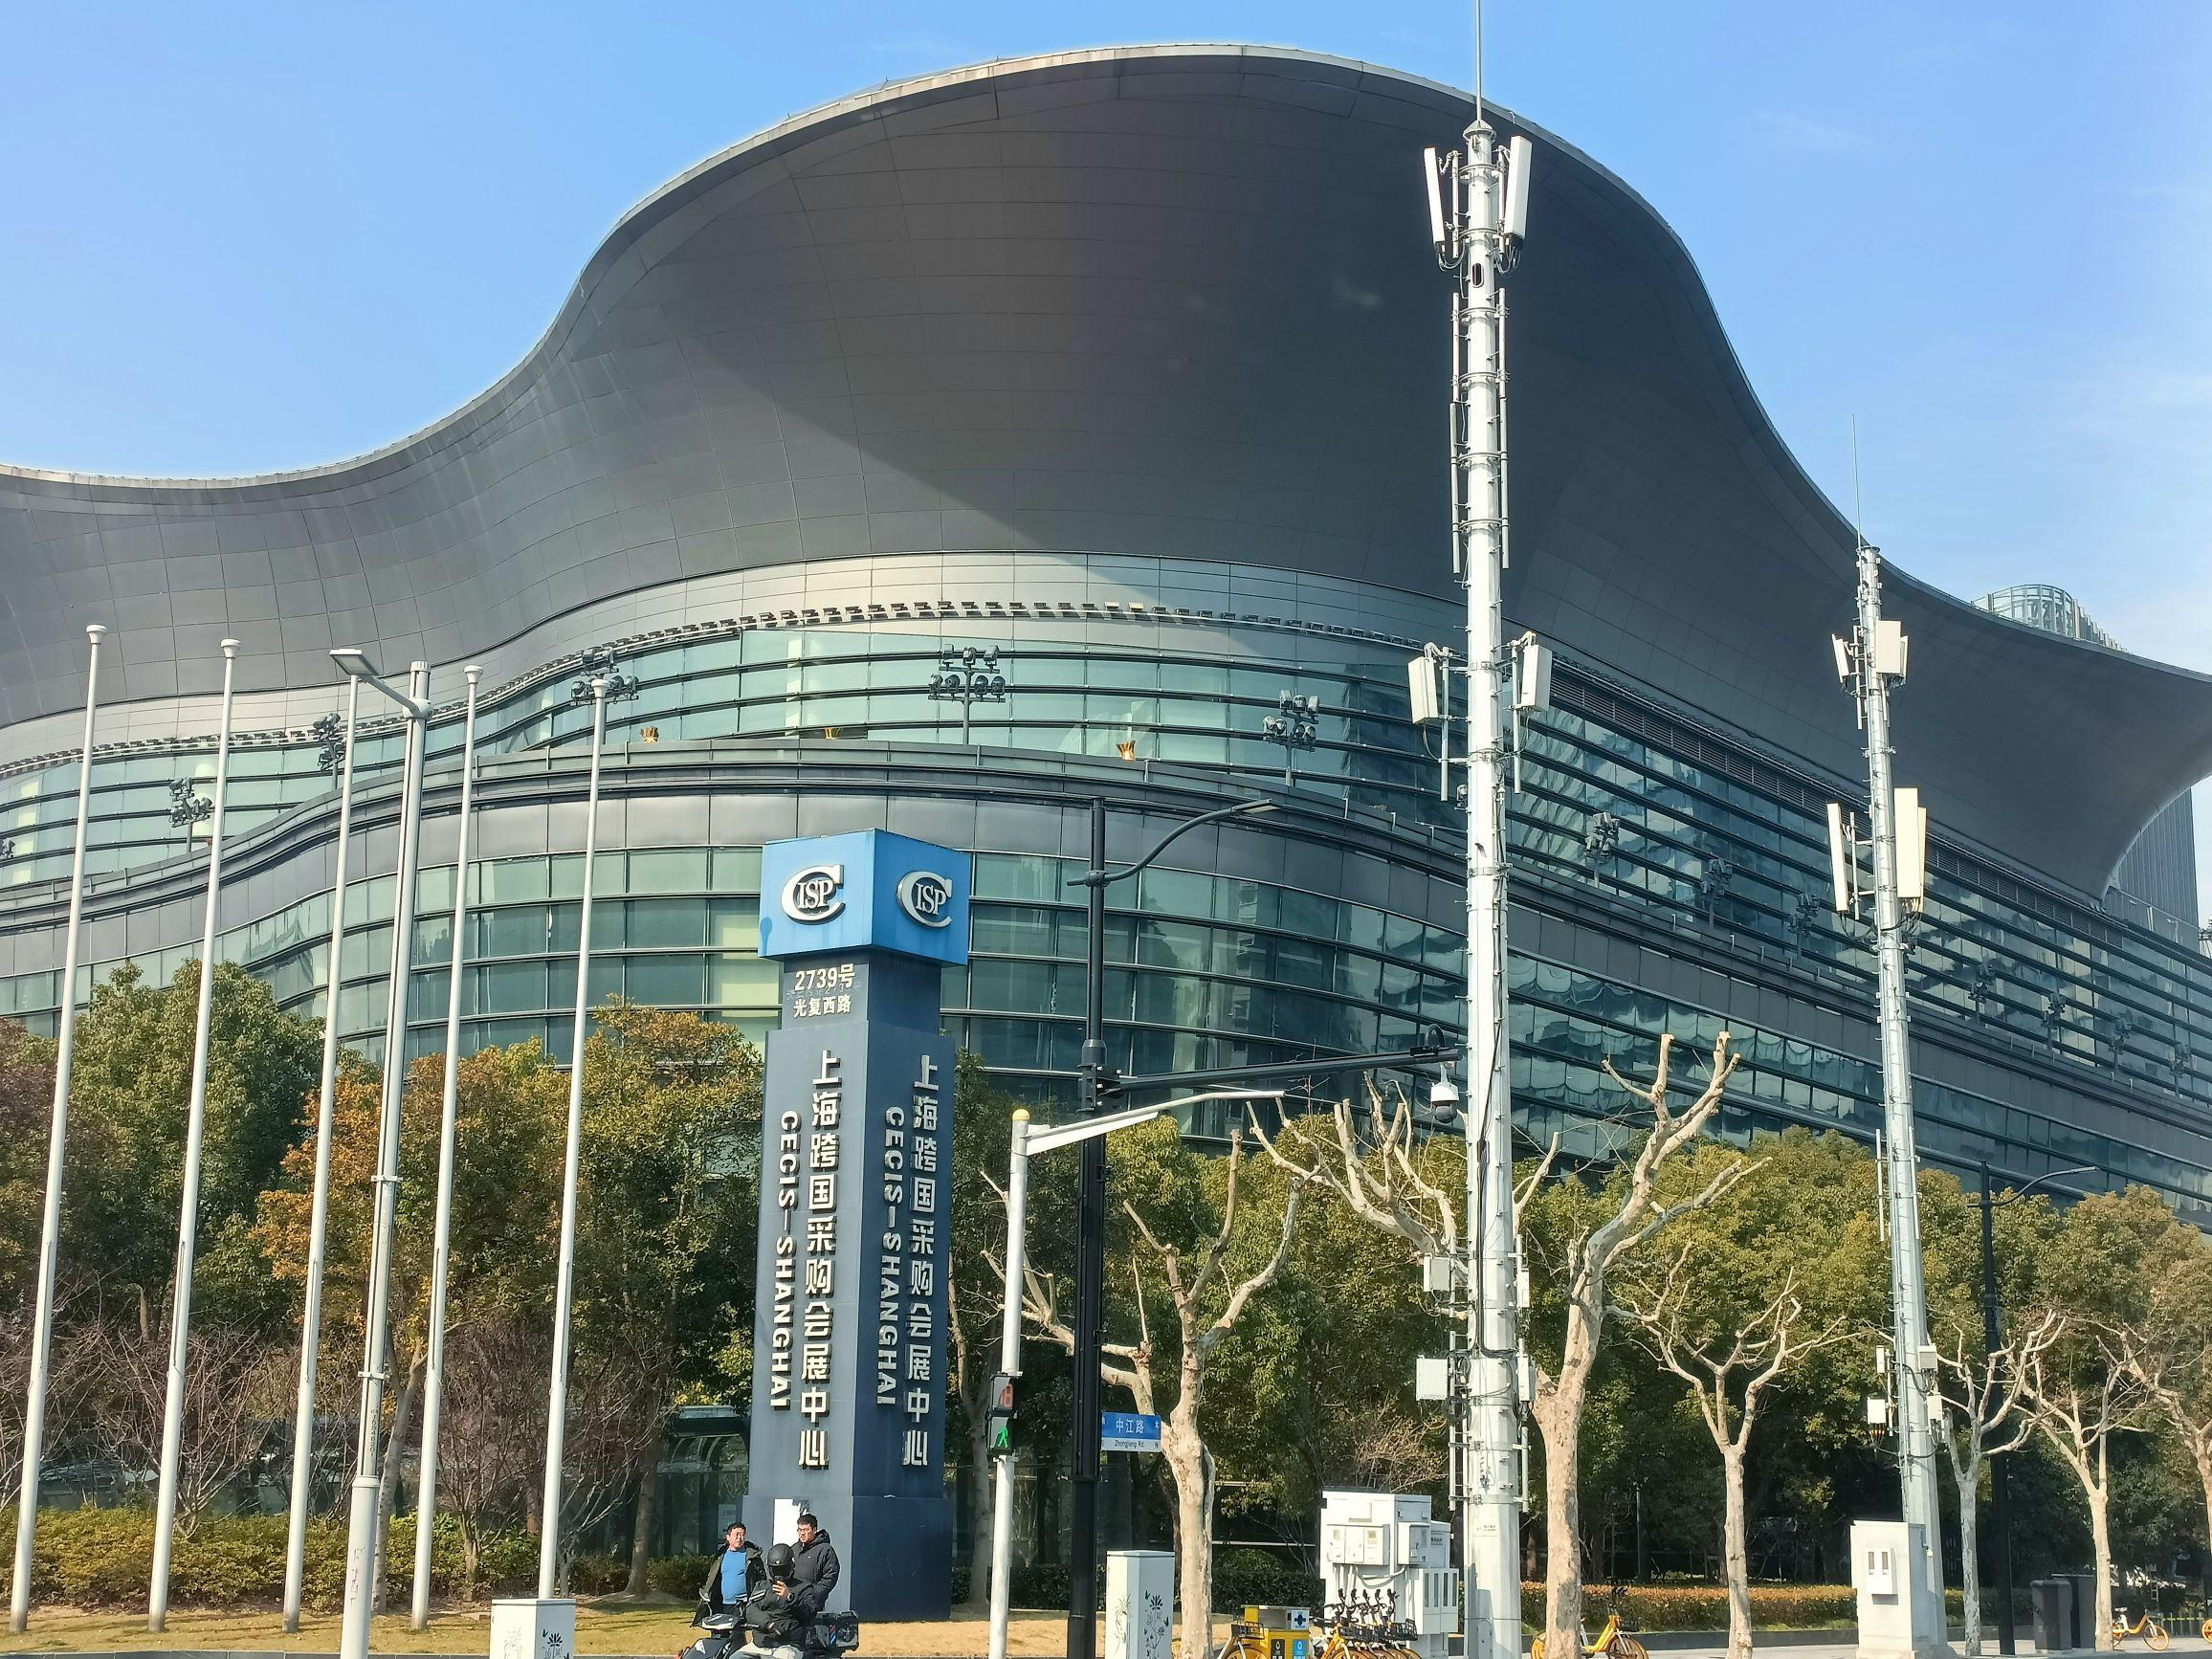
地标名称：上海跨国采购会展中心
所在城市：上海市·普陀区